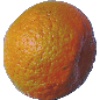
Label: mandarine